Harald Szeemann

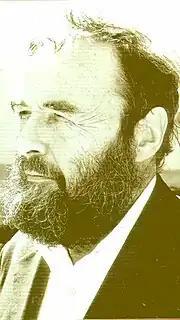
Harald Szeemann (2001)

Harald Szeemann (11 June 1933 – 18 February 2005) was a Swiss curator, artist, and art historian. Having curated more than 200 exhibitions, many of which have been characterized as groundbreaking, Szeemann is said to have helped redefine the role of an art curator.